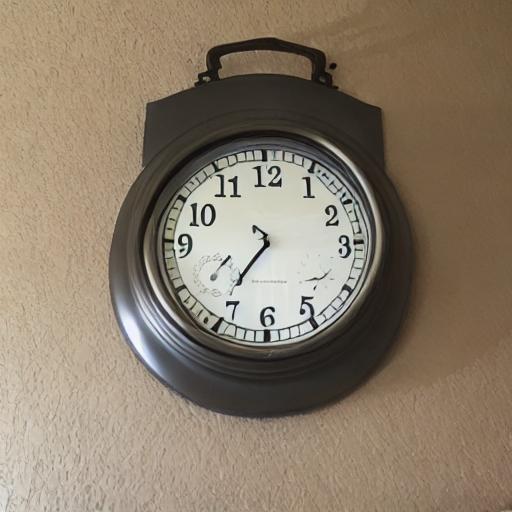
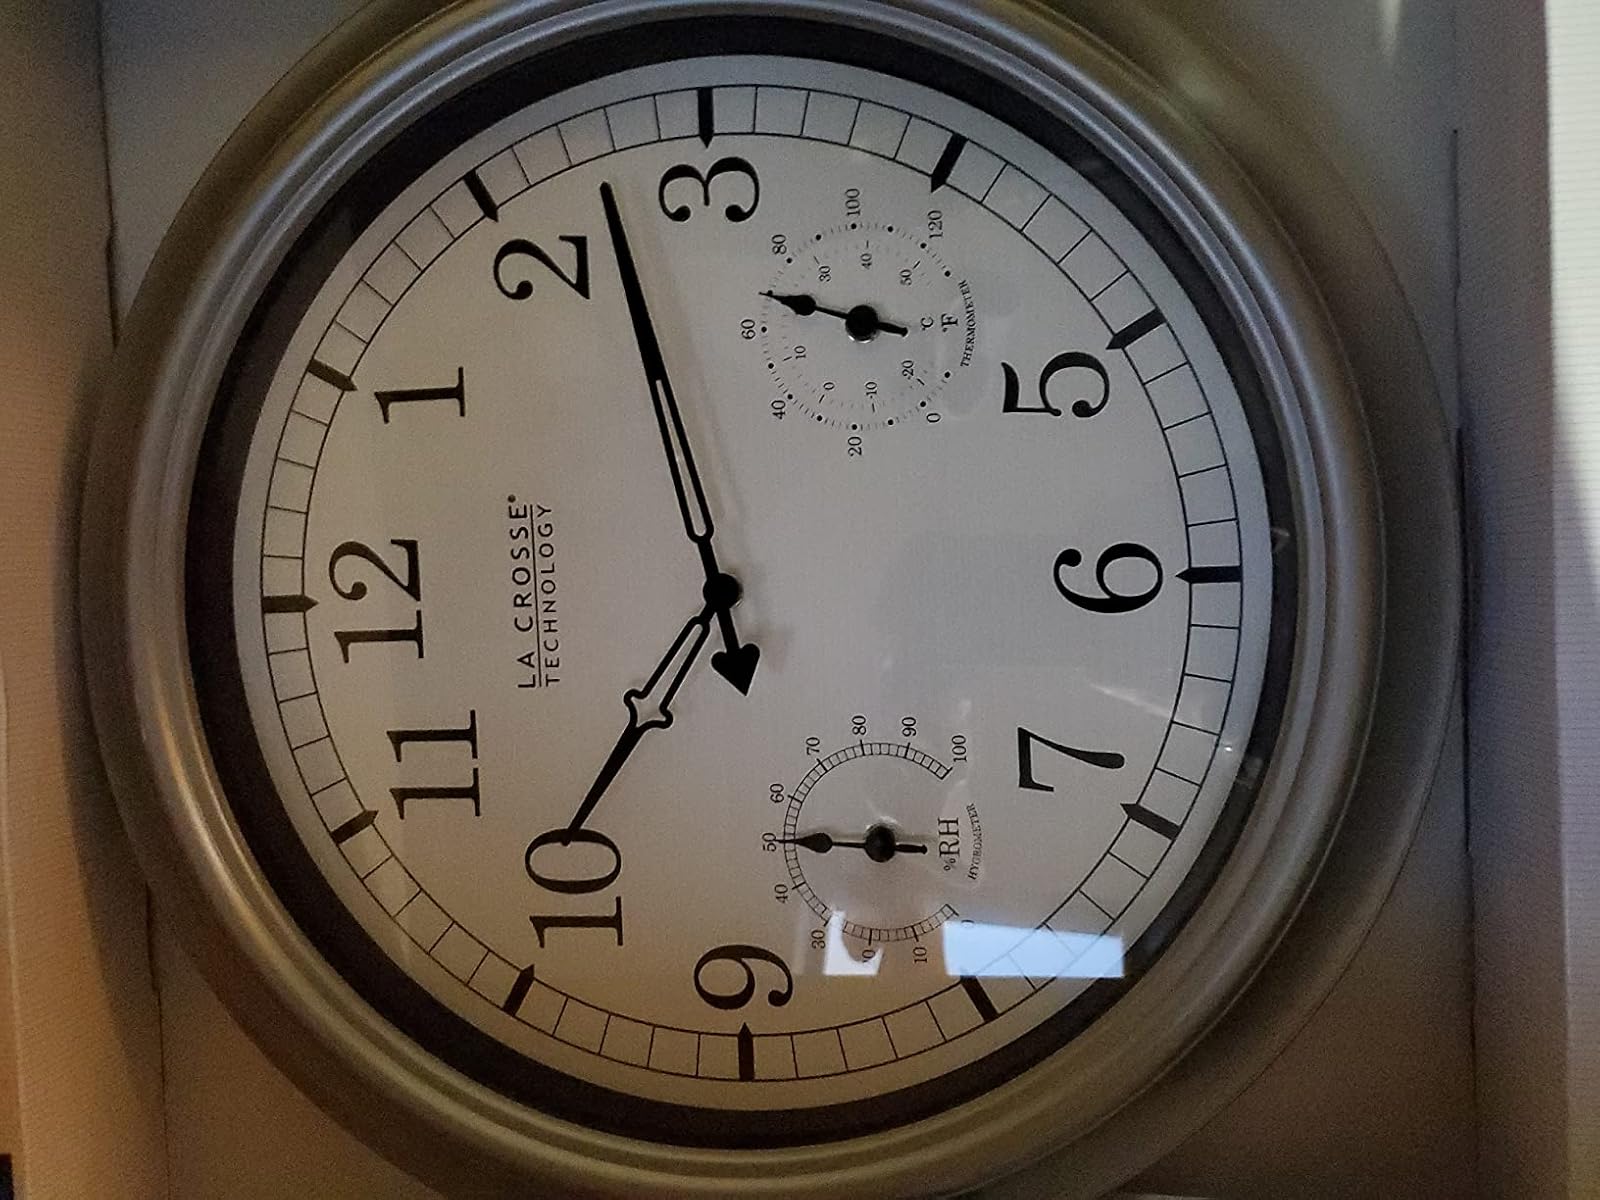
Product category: clock
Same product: no